2005 Breeders' Cup

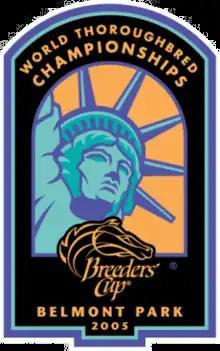

The 2005 Breeders' Cup World Championships was the 22nd edition of the premier event of the North American thoroughbred horse racing year. The eight races, all of which were Grade I, took place on October 29 at Belmont Park in Elmont, New York and were telecast by NBC. The Breeders' Cup is generally regarded as the end of the North America racing season, although a few Grade I events take place in later November and December, primarily now for Road to the Kentucky Derby events for horses to gain points toward qualifying for those races. The results of the races were highly influential in that year's Eclipse Award voting.